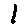
Label: 1